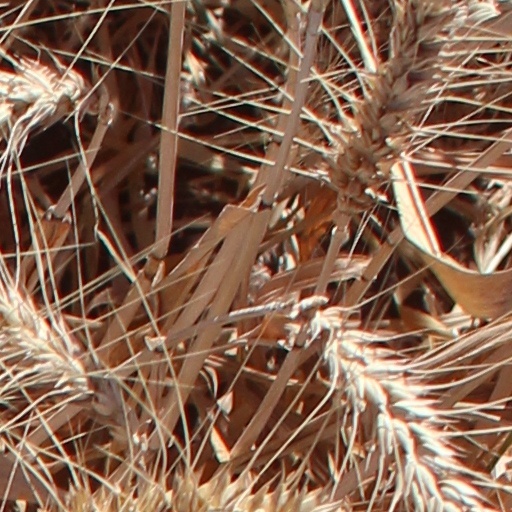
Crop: wheat